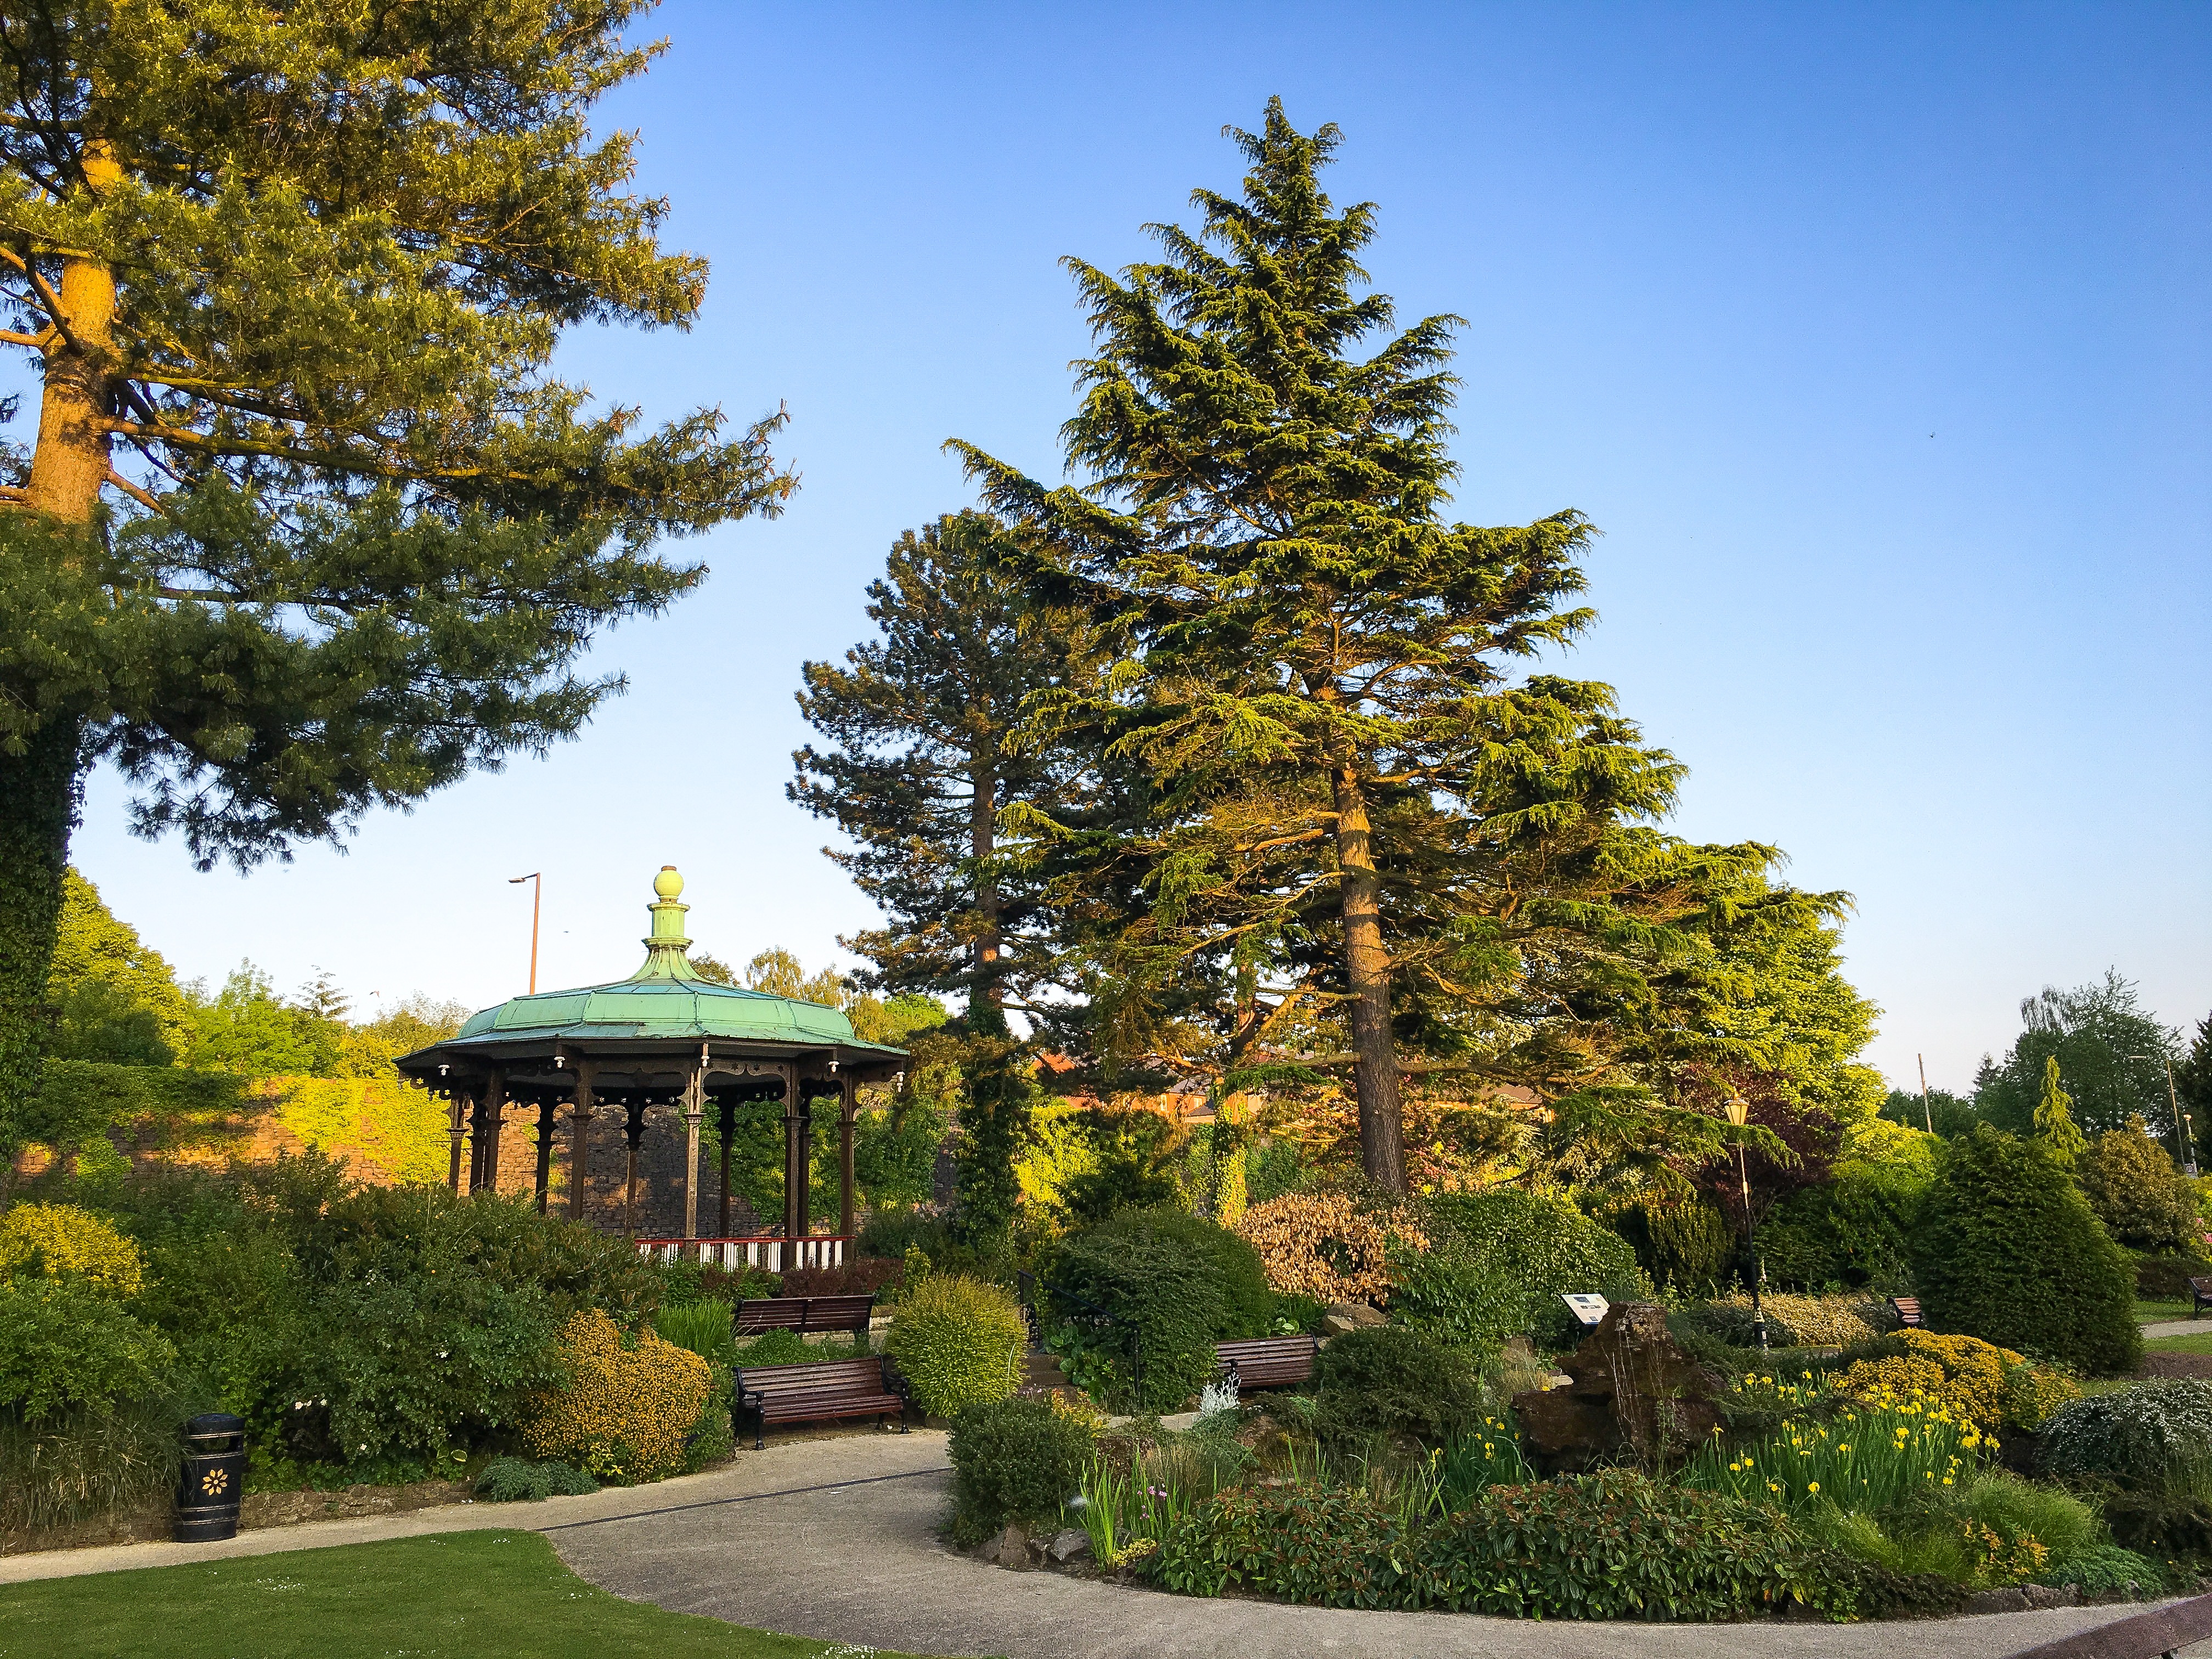
tree, plant, countryside, flower, peak, band, scenic, autumn, botany, garden, tourism, trees, england, bandstand, district, stand, gardens, derbyshire, botanical garden, estate, peak district, belper, river gardens, woody plant, land plant